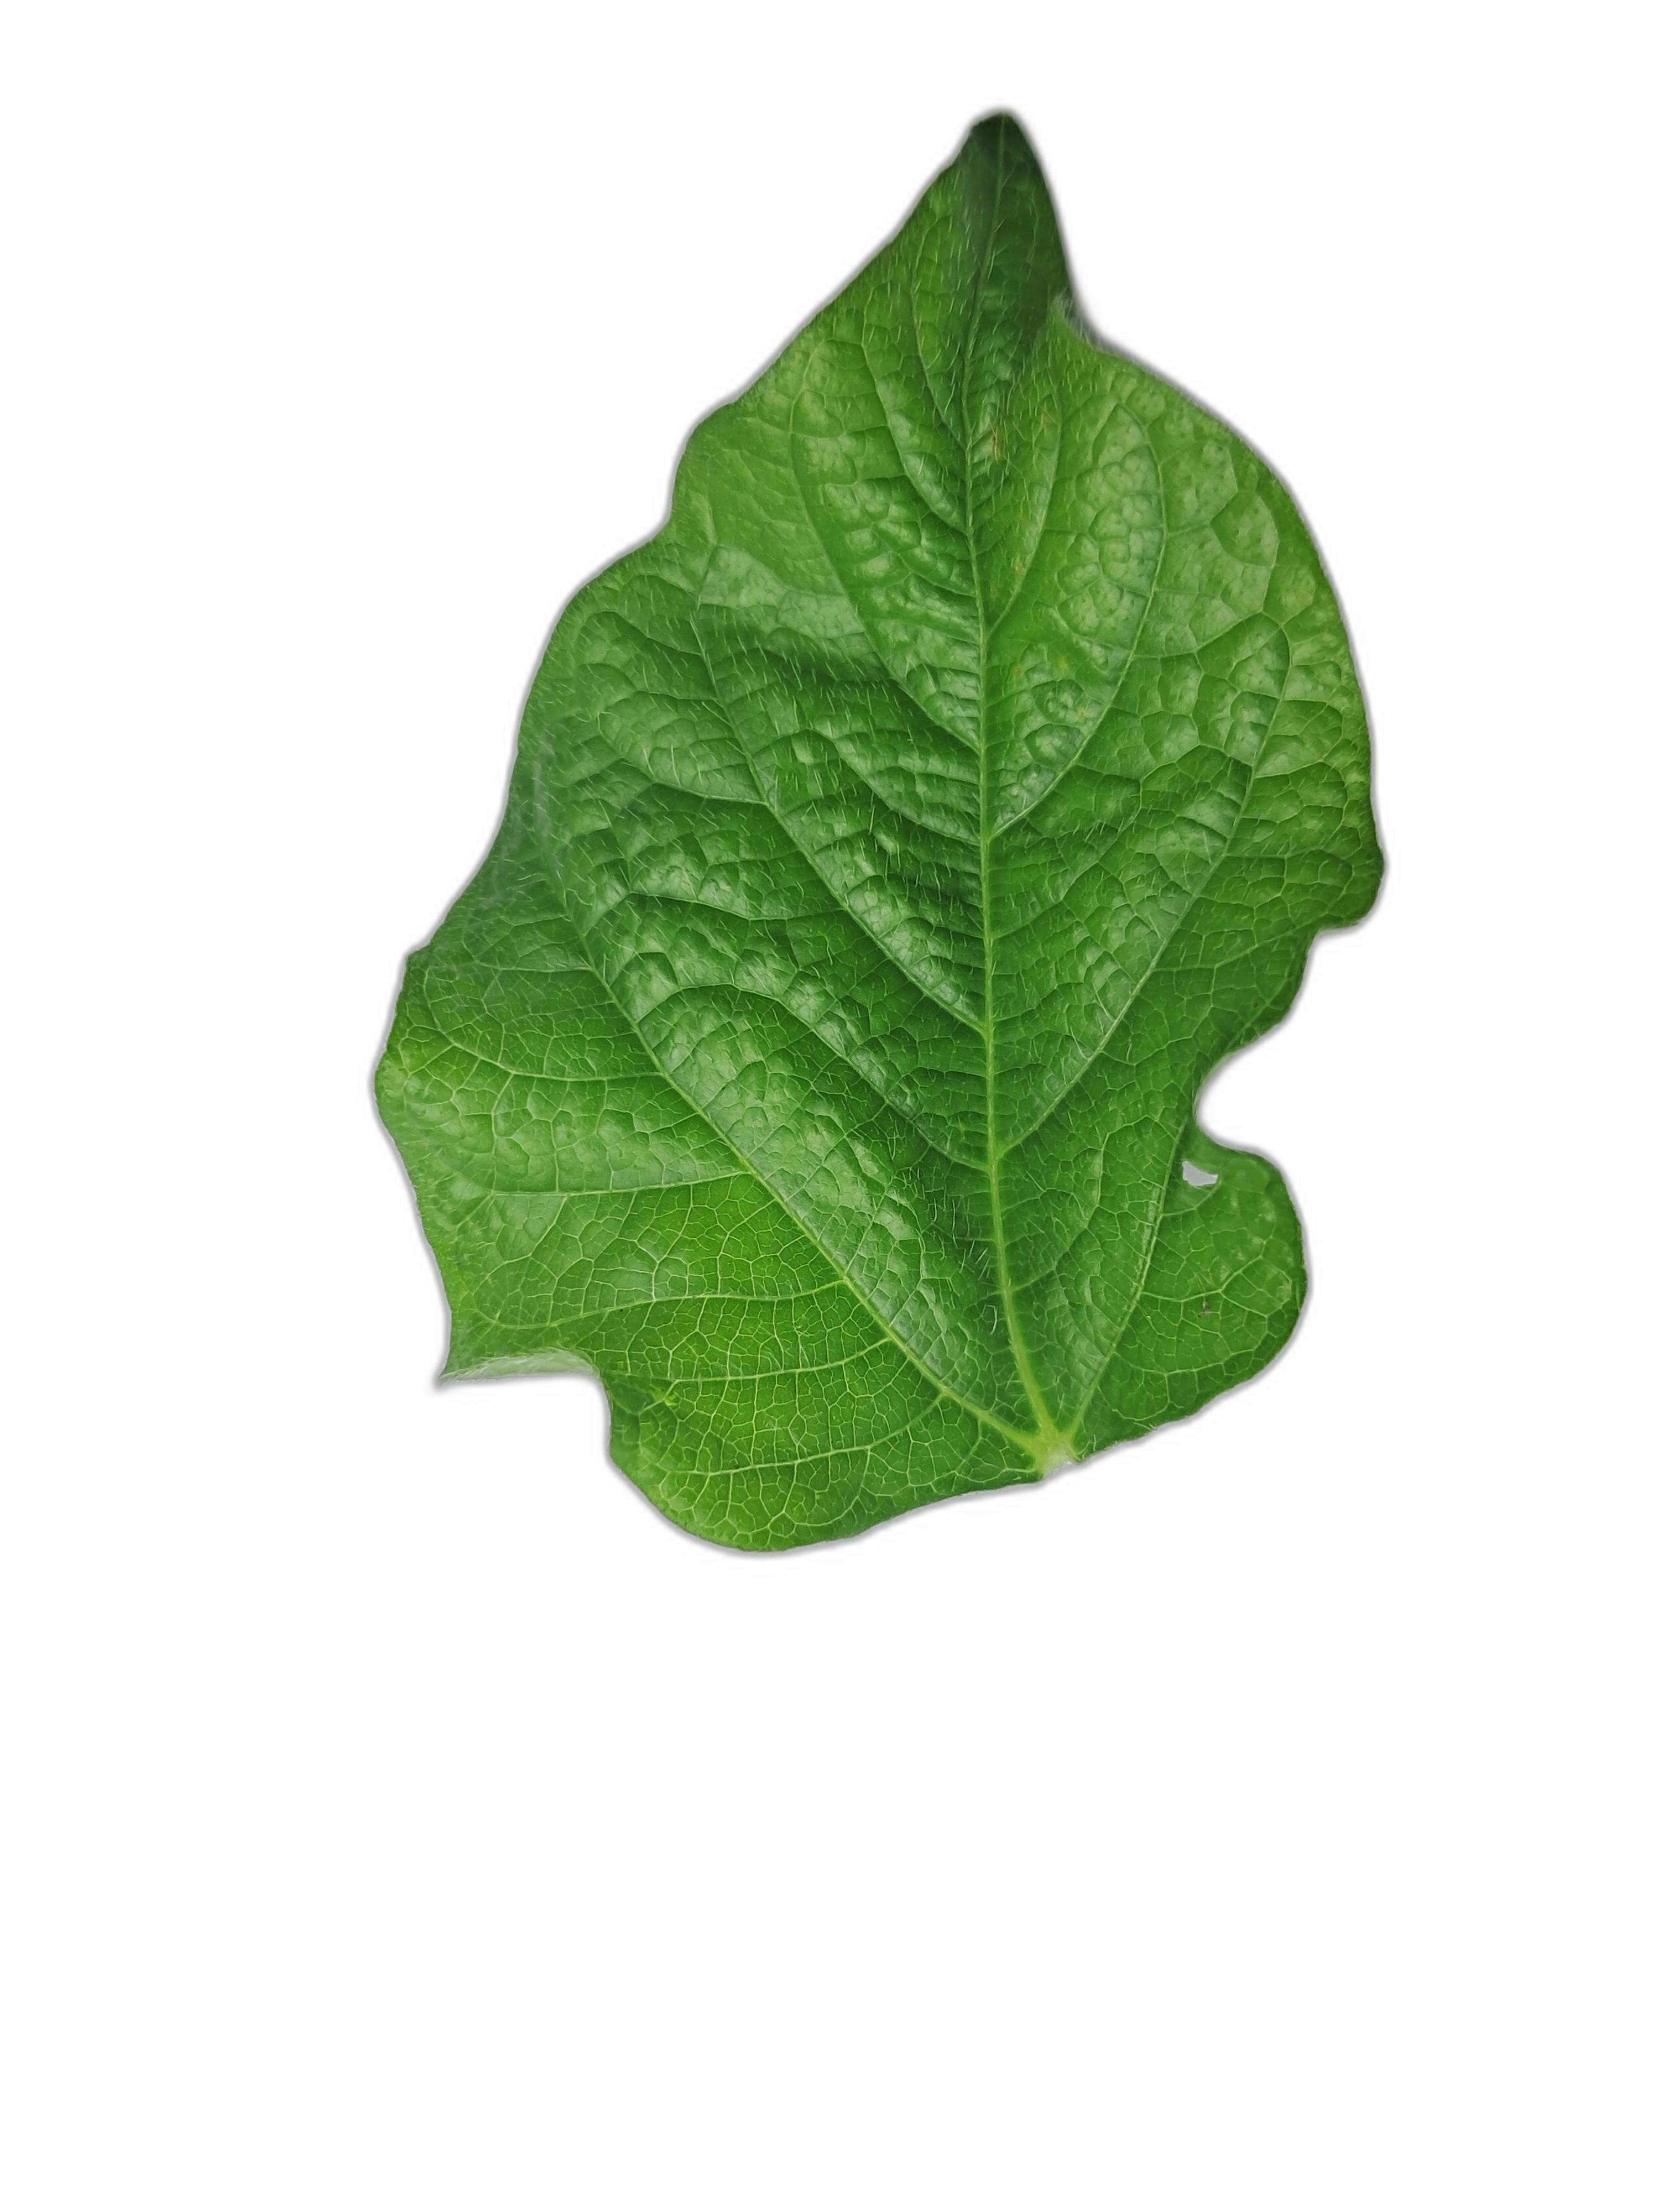
Label: Leaf Crinkle